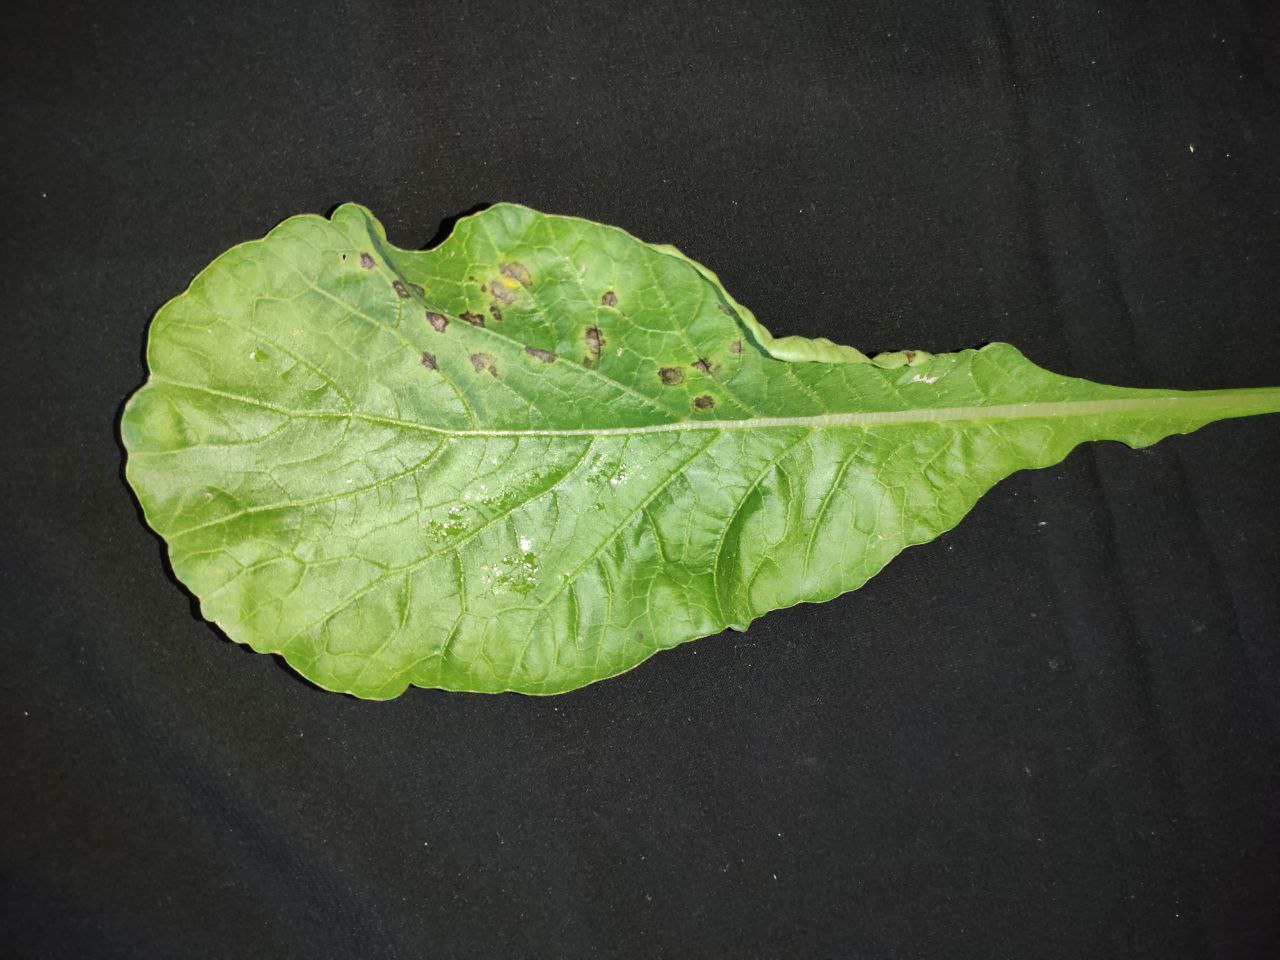
Label: Black leaf spot